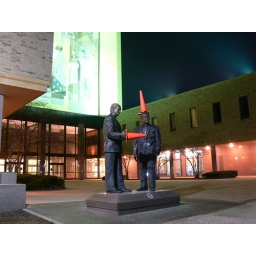
sometimes when you ride your bike home late at night, you get rewarded by fabulous scenery.